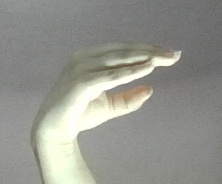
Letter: jeem